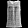
Label: Shirt